Racing Hearts

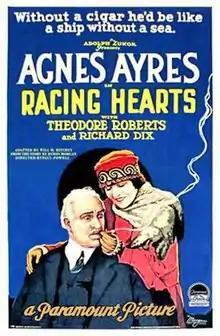
Theatrical release poster

Racing Hearts is a 1923 American silent comedy drama film directed by Paul Powell and written by Byron Morgan and Will M. Ritchey. The film stars Agnes Ayres, Richard Dix, Theodore Roberts, Robert Cain, Warren Rogers, J. Farrell MacDonald, and Ed Brady. The film was released on July 15, 1923, by Paramount Pictures.